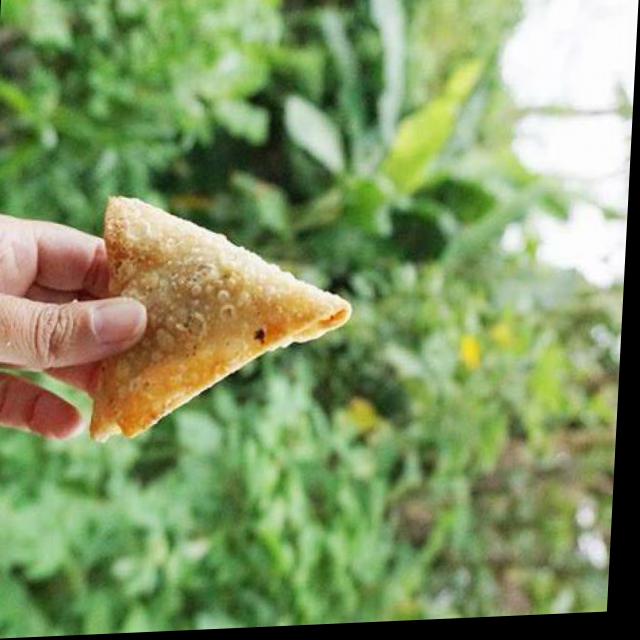
Dish: samosa